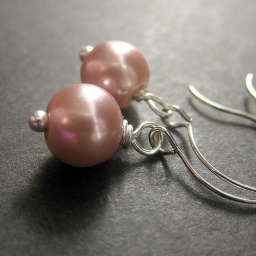
Glass pearls in soft pink that have been set to dangle from silver tone handmade earring hooks.